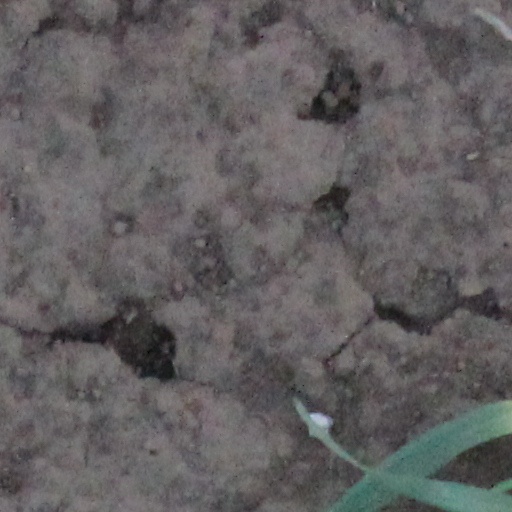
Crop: wheat